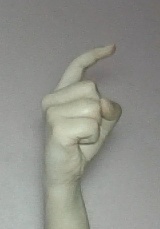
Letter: ra